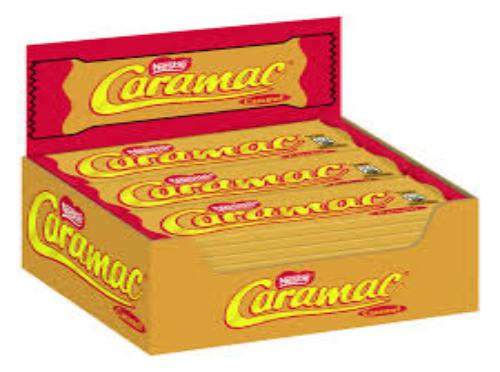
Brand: Caramac
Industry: Food